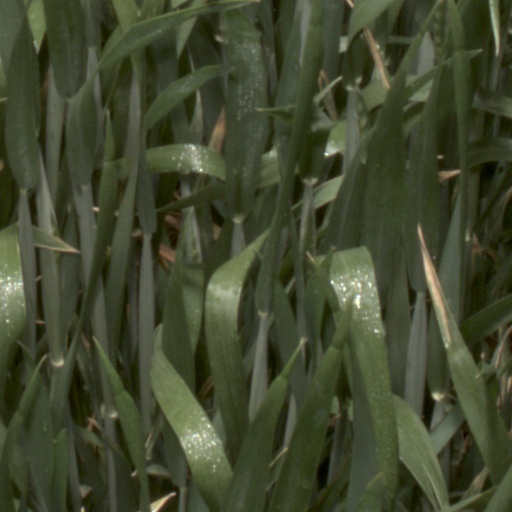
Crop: wheat